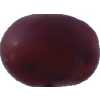
Label: pink_grape